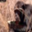
Label: chimpanzee